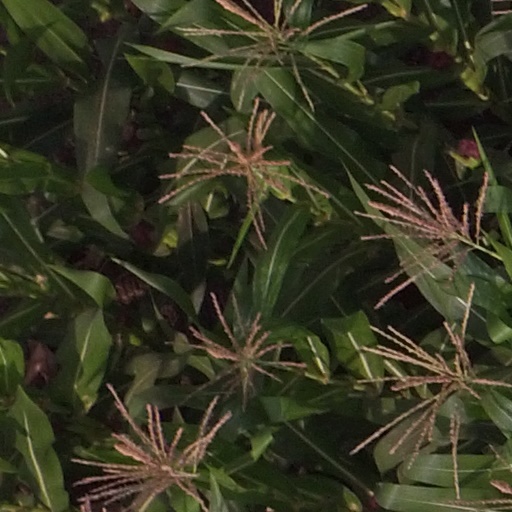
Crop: maize; corn